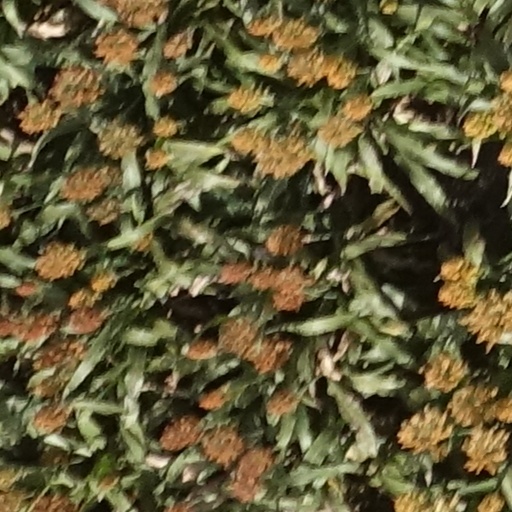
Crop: sorghum